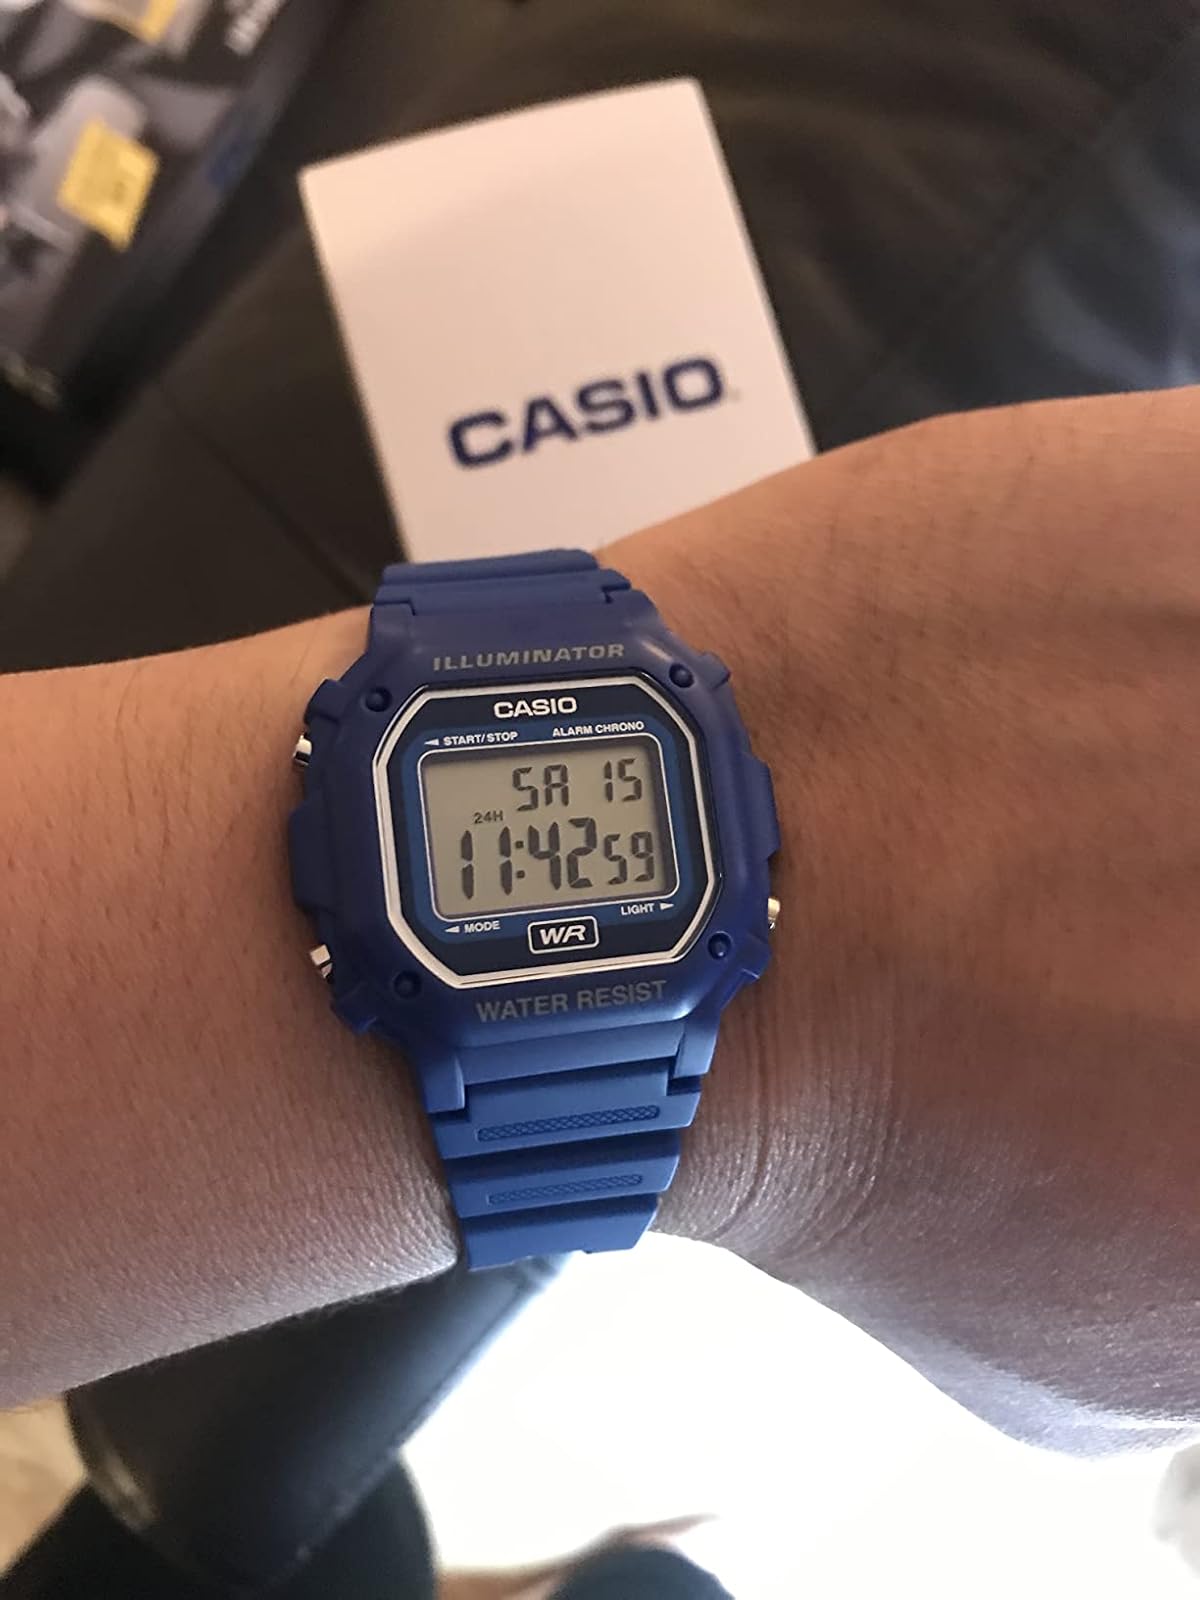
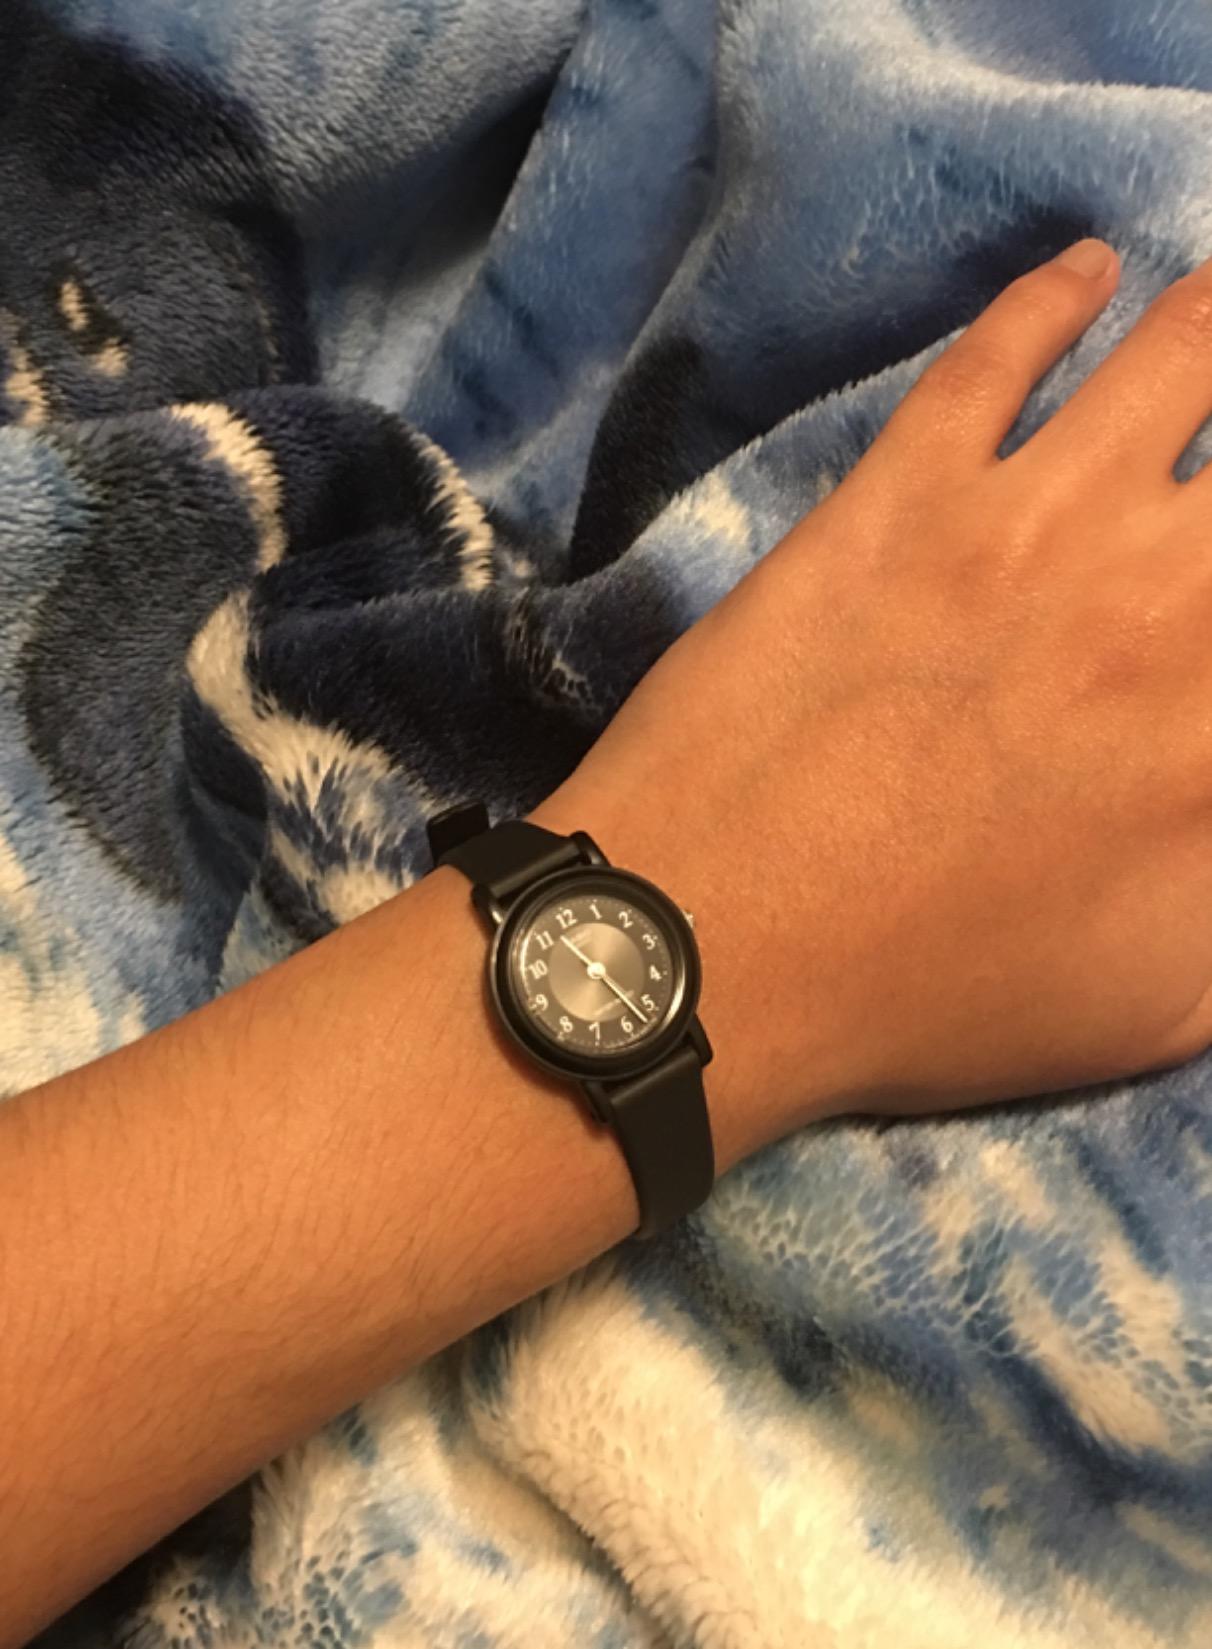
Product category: accessories_watch
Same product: no